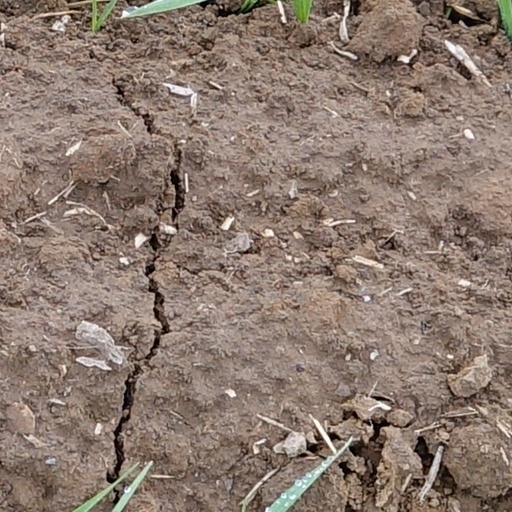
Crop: wheat